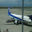
Label: airplane